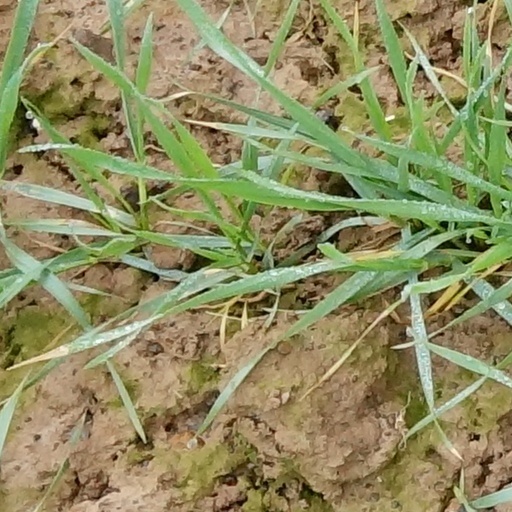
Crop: wheat